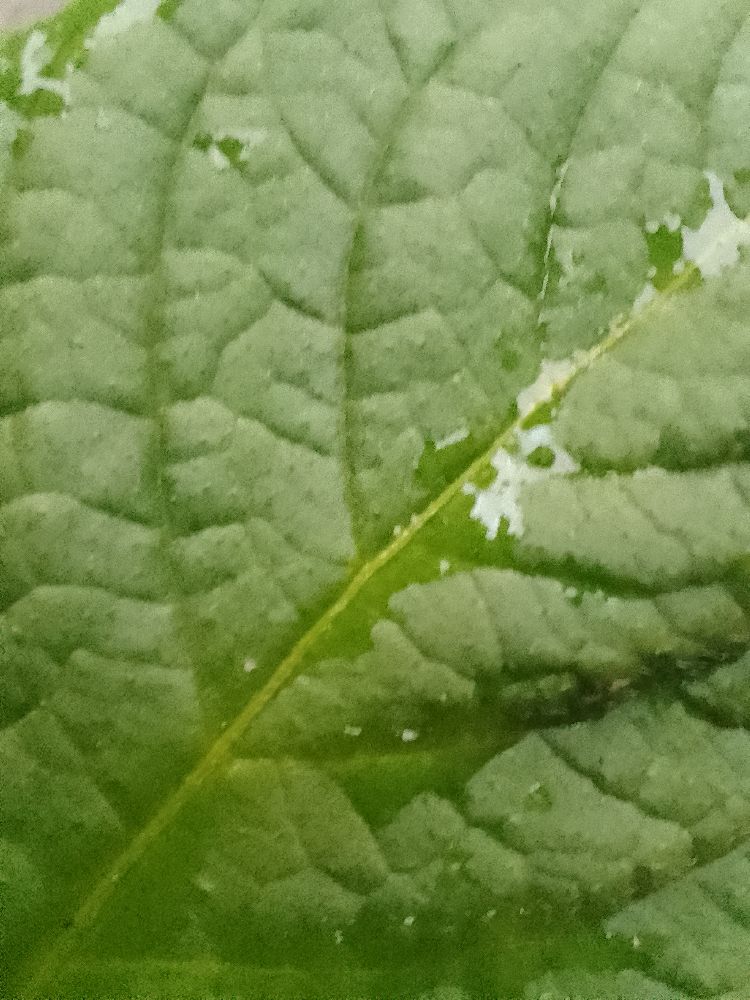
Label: Healthy